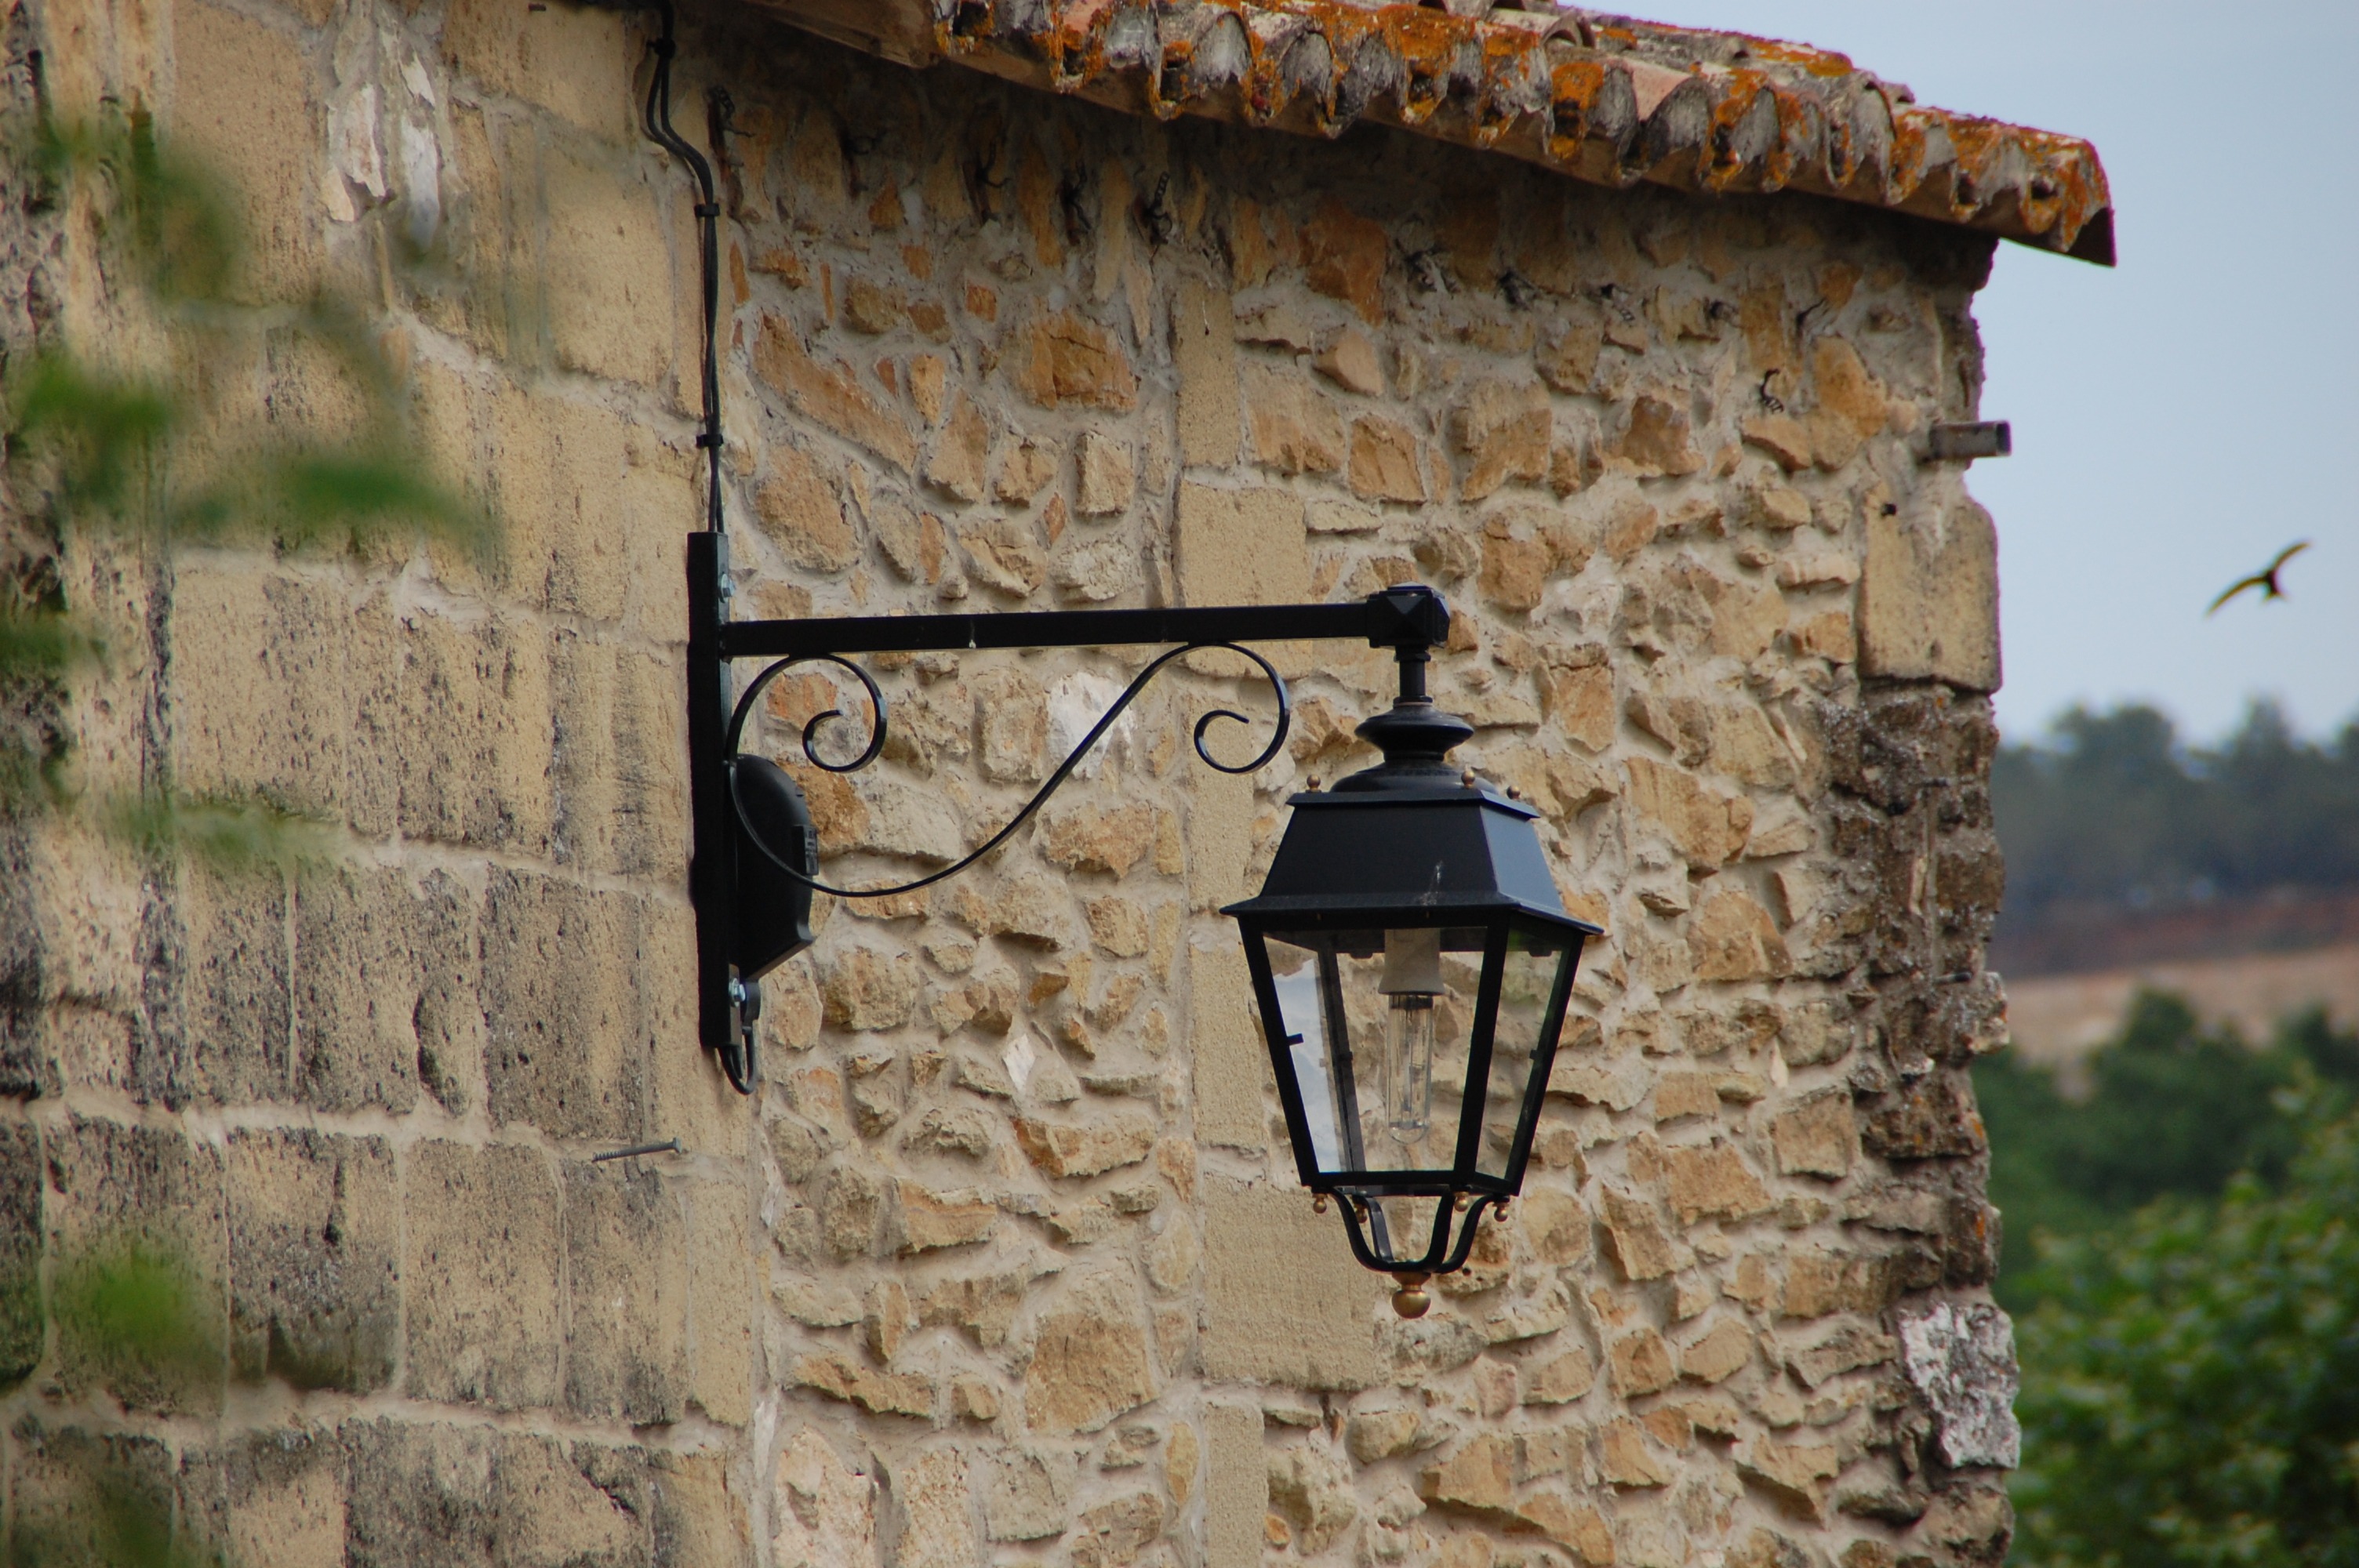
light, wood, wall, lamp, lighting, floor lamp, ancient history